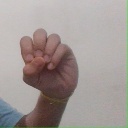
अक्षर: उ